HDPE piping in nuclear power plant systems

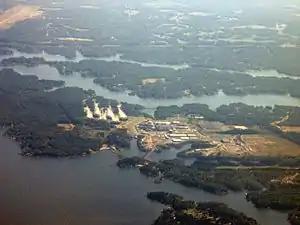
Catawba Nuclear Station

Piping systems in U.S. nuclear power plants that are relied on for the safe shutdown of the plant (i.e. “safety-related”) are typically constructed to Section III of the American Society of Mechanical Engineers (ASME) Boiler and Pressure Vessel (B&PV) Code. The materials allowed by the ASME B&PV Code have been historically limited to metallic materials only. Due to the success of high density polyethylene (HDPE) in other industries, nuclear power plants in the U.S. have expressed interest in using HDPE piping in ASME B&PV Code applications. In 2008, the first U.S. nuclear power plant was approved by the United States Nuclear Regulatory Commission (U.S. NRC) to install HDPE in an ASME B&PV Code safety-related system. Since then, the rules for using HDPE have been integrated into the 2015 Edition and 2017 Edition of the ASME B&PV Code. The NRC approved of the 2015 and 2017 Editions in 2020.